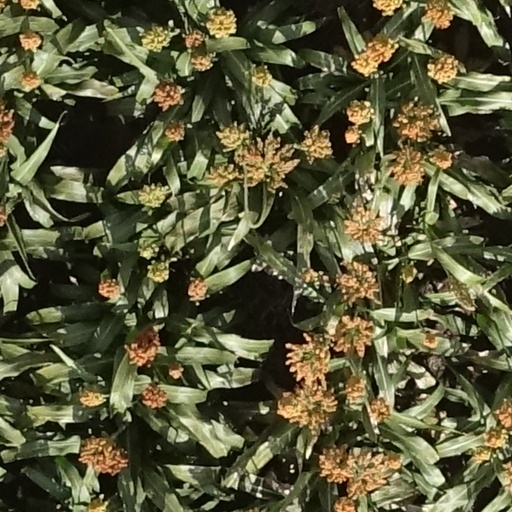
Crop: sorghum